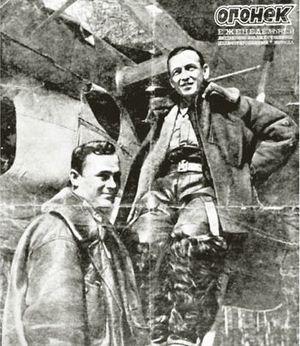
Endel Puusepp, également orthographié Endel Pusep, né le 1ᵉʳ mai 1909 et mort le 18 juin 1996, était un pilote de chasse soviétique estonien de la Seconde Guerre mondiale ayant à son actif plus de 30 missions de bombardement de nuit contre l'Allemagne nazie. En 1942, il est décoré héros de l'Union soviétique pour avoir effectué un aller-retour Moscou-Washington, par-dessus la ligne de front, pour conduire une délégation de haut rang qui doit mener les négociations sur l'ouverture de la deuxième ligne de front.